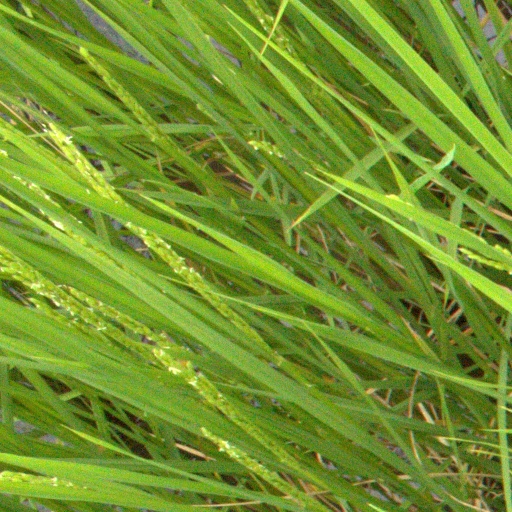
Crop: rice